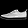
Label: Sneaker